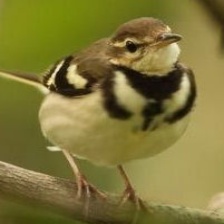
Species: FOREST WAGTAIL
Scientific name: DENDRONANTHUS INDICUS